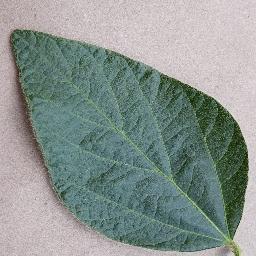
Label: Soybean___healthy